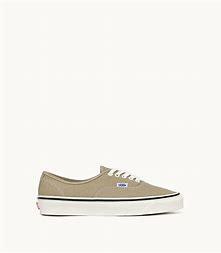
Brand: Vans
Model: UA OG Authentic LX